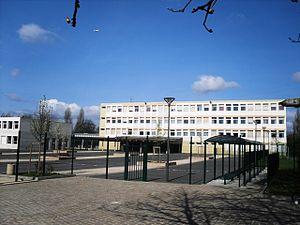
Le collège des Dines-Chiens à Chilly-Mazarin (91)
Chilly-Mazarin est une commune française située à dix-huit kilomètres au sud de Paris dans le département de l’Essonne en région Île-de-France. Elle est le chef-lieu du canton de Chilly-Mazarin.